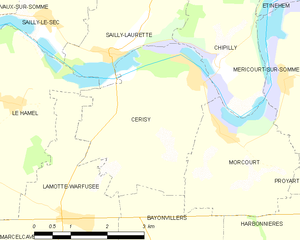
Carte des communes françaises Cerisy